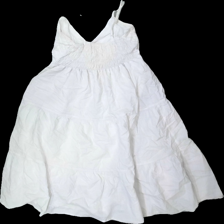
View: back
Type: Dress
Category: Ladies
Brand: Not in the list
Colors: White
Material: 100% bomull
Pattern: Lace
Cut: V-collar
Season: All
Stains: Major
Damage: stor smuts fläck
Damage location: top center
Damage 2: smutsigt
Damage 2 location: top center
Damage 3: smuts fläckar
Damage 3 location: middle right
Price range: <50
Recommended usage: Export
Description: klänning med spets detaljer